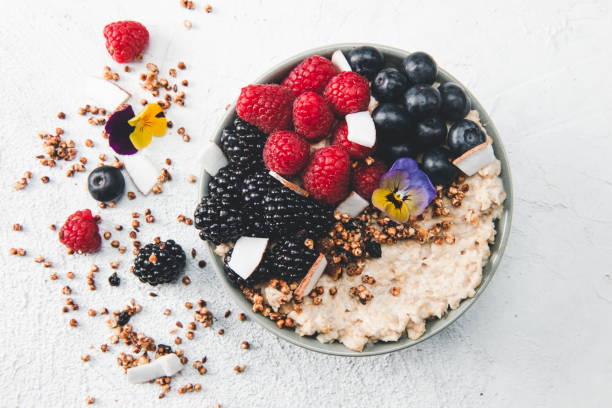
Label: Smoothie_Bowl